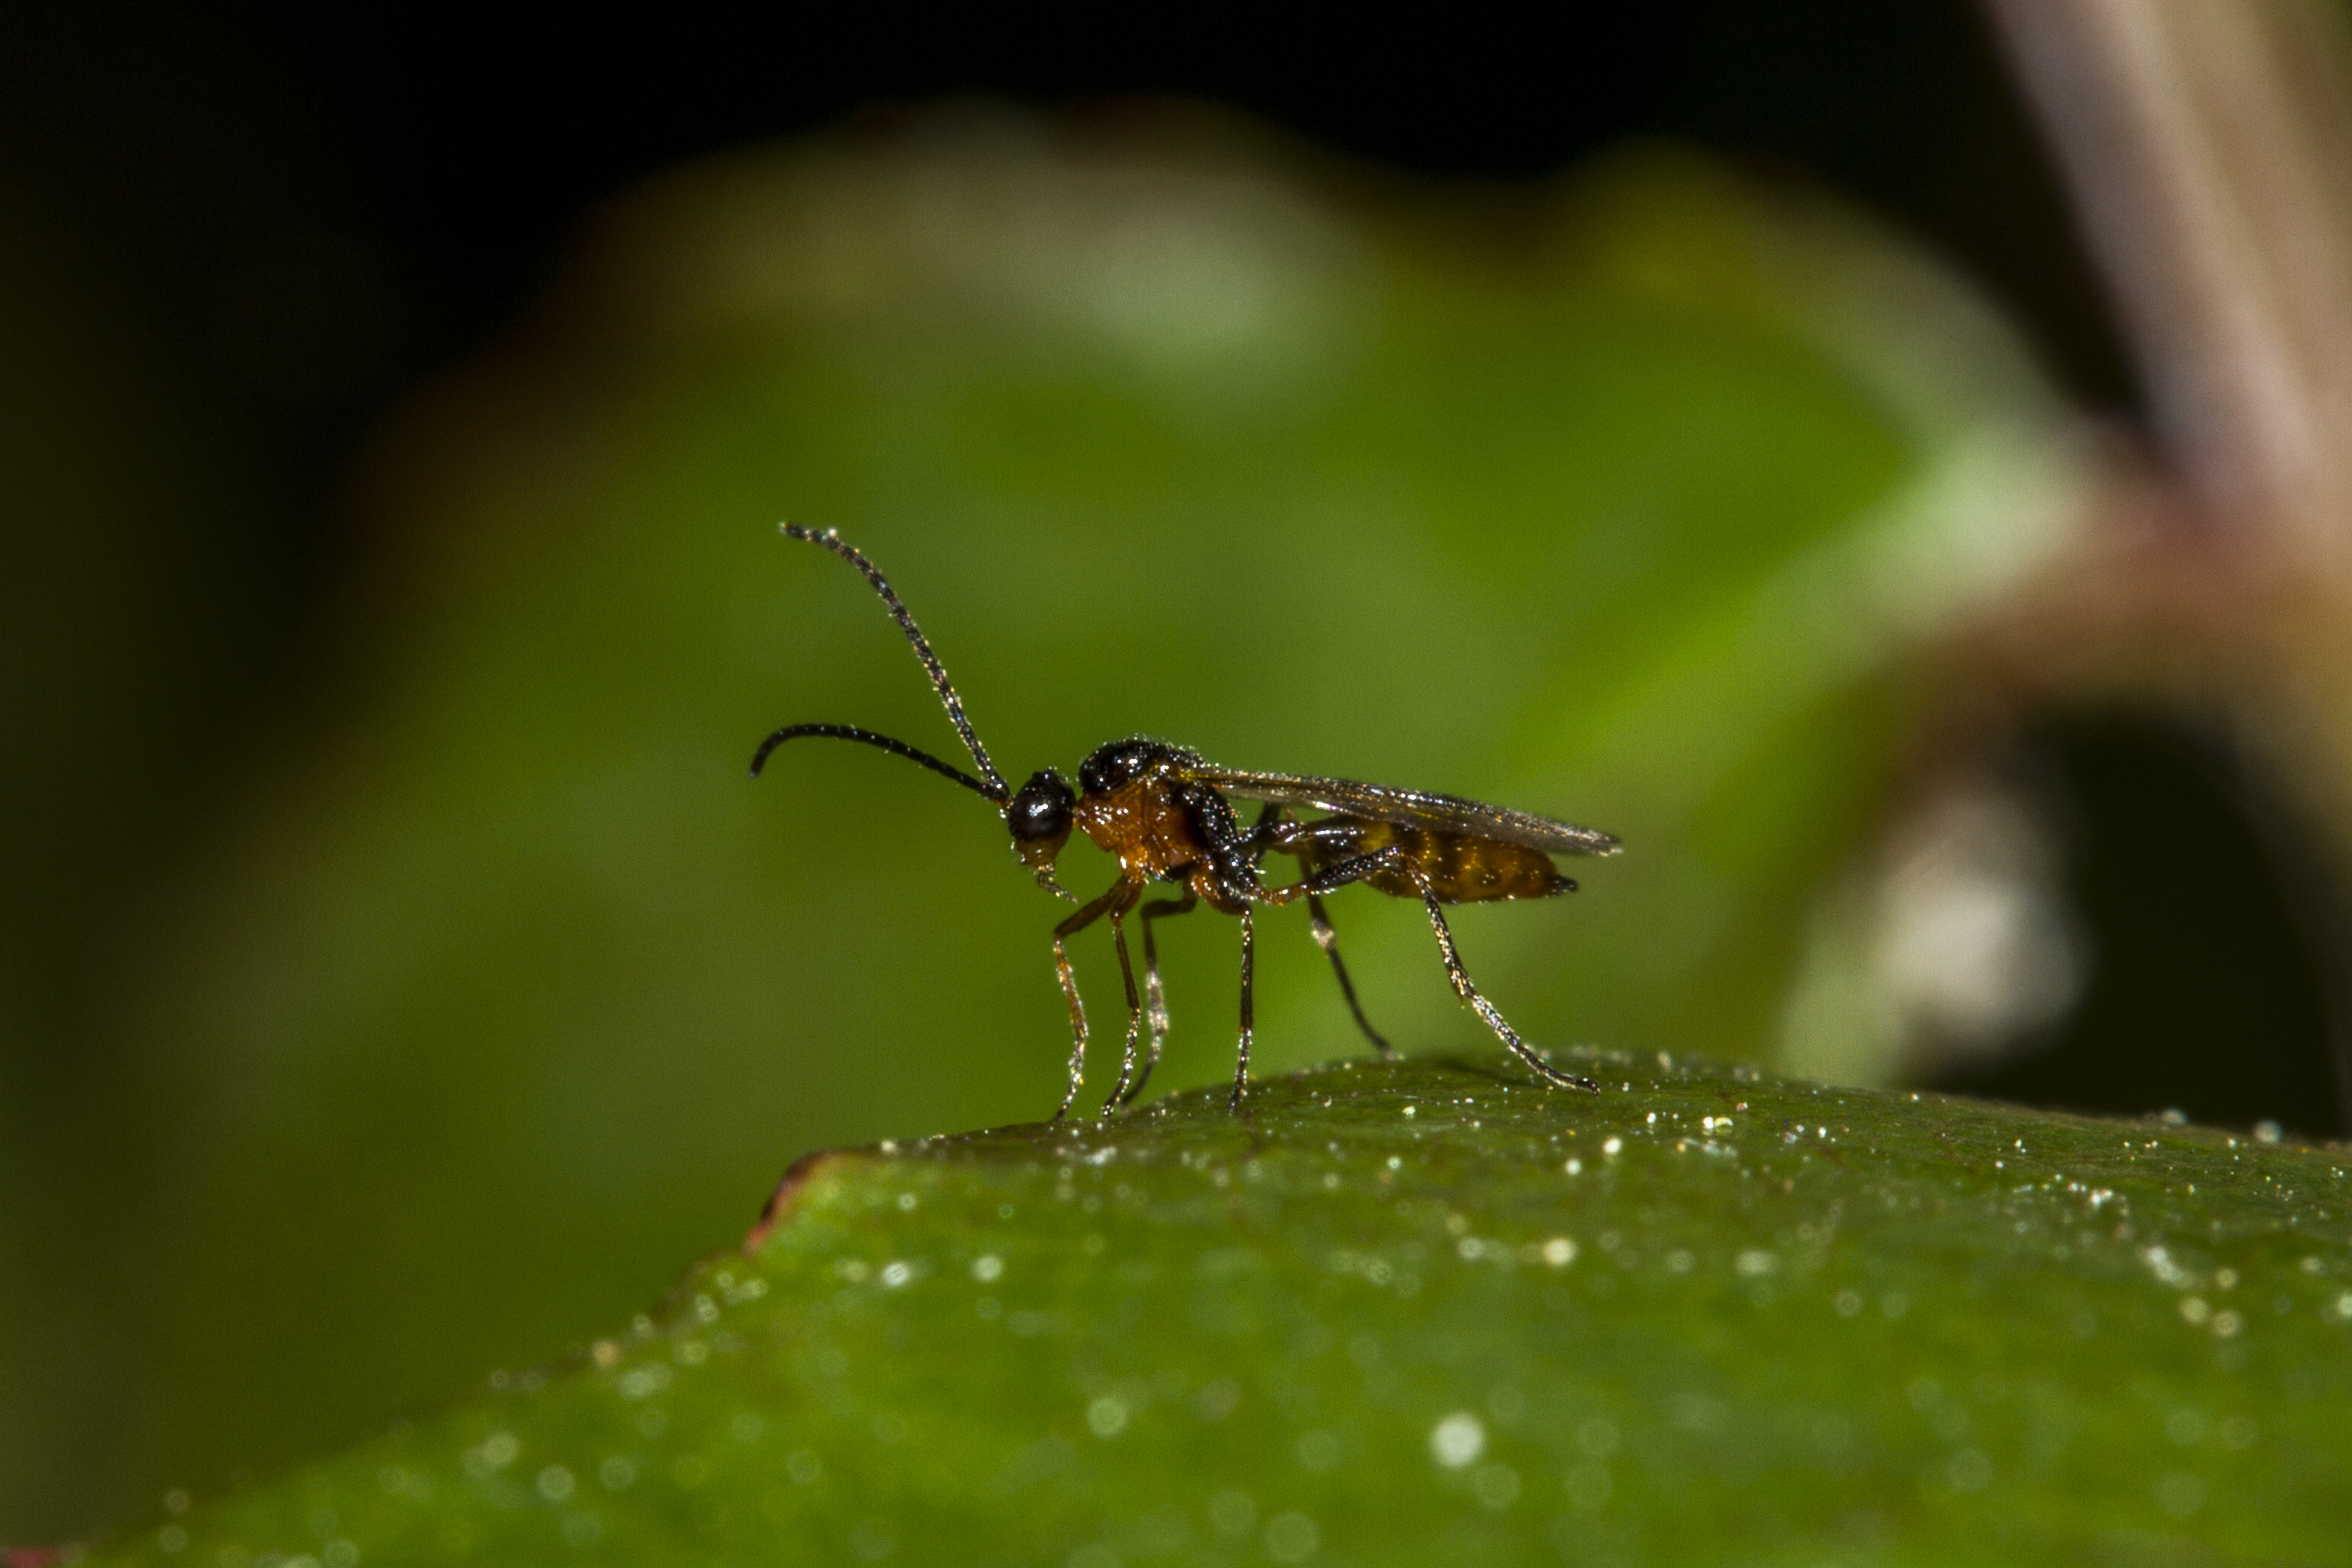
nature, photography, leaf, fly, green, insect, fauna, invertebrate, close up, uk, wasp, peterborough, macro photography, arthropod, aphidius, ervi, parastic, plant stem